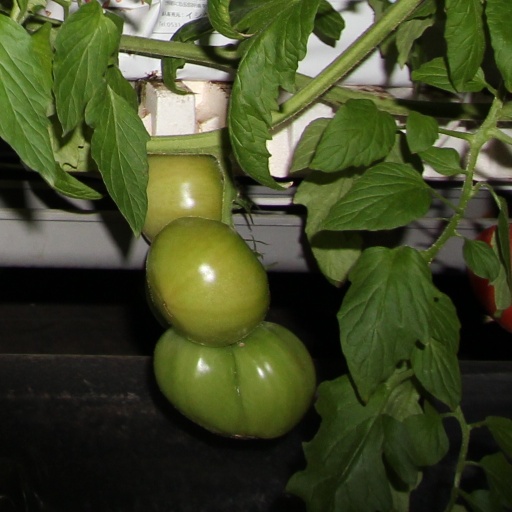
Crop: tomato